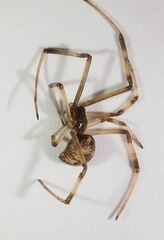
Species: Parasteatoda_tepidariorum